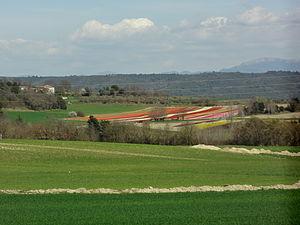
Niozelles est une commune française, située dans le département des Alpes-de-Haute-Provence en région Provence-Alpes-Côte d'Azur.